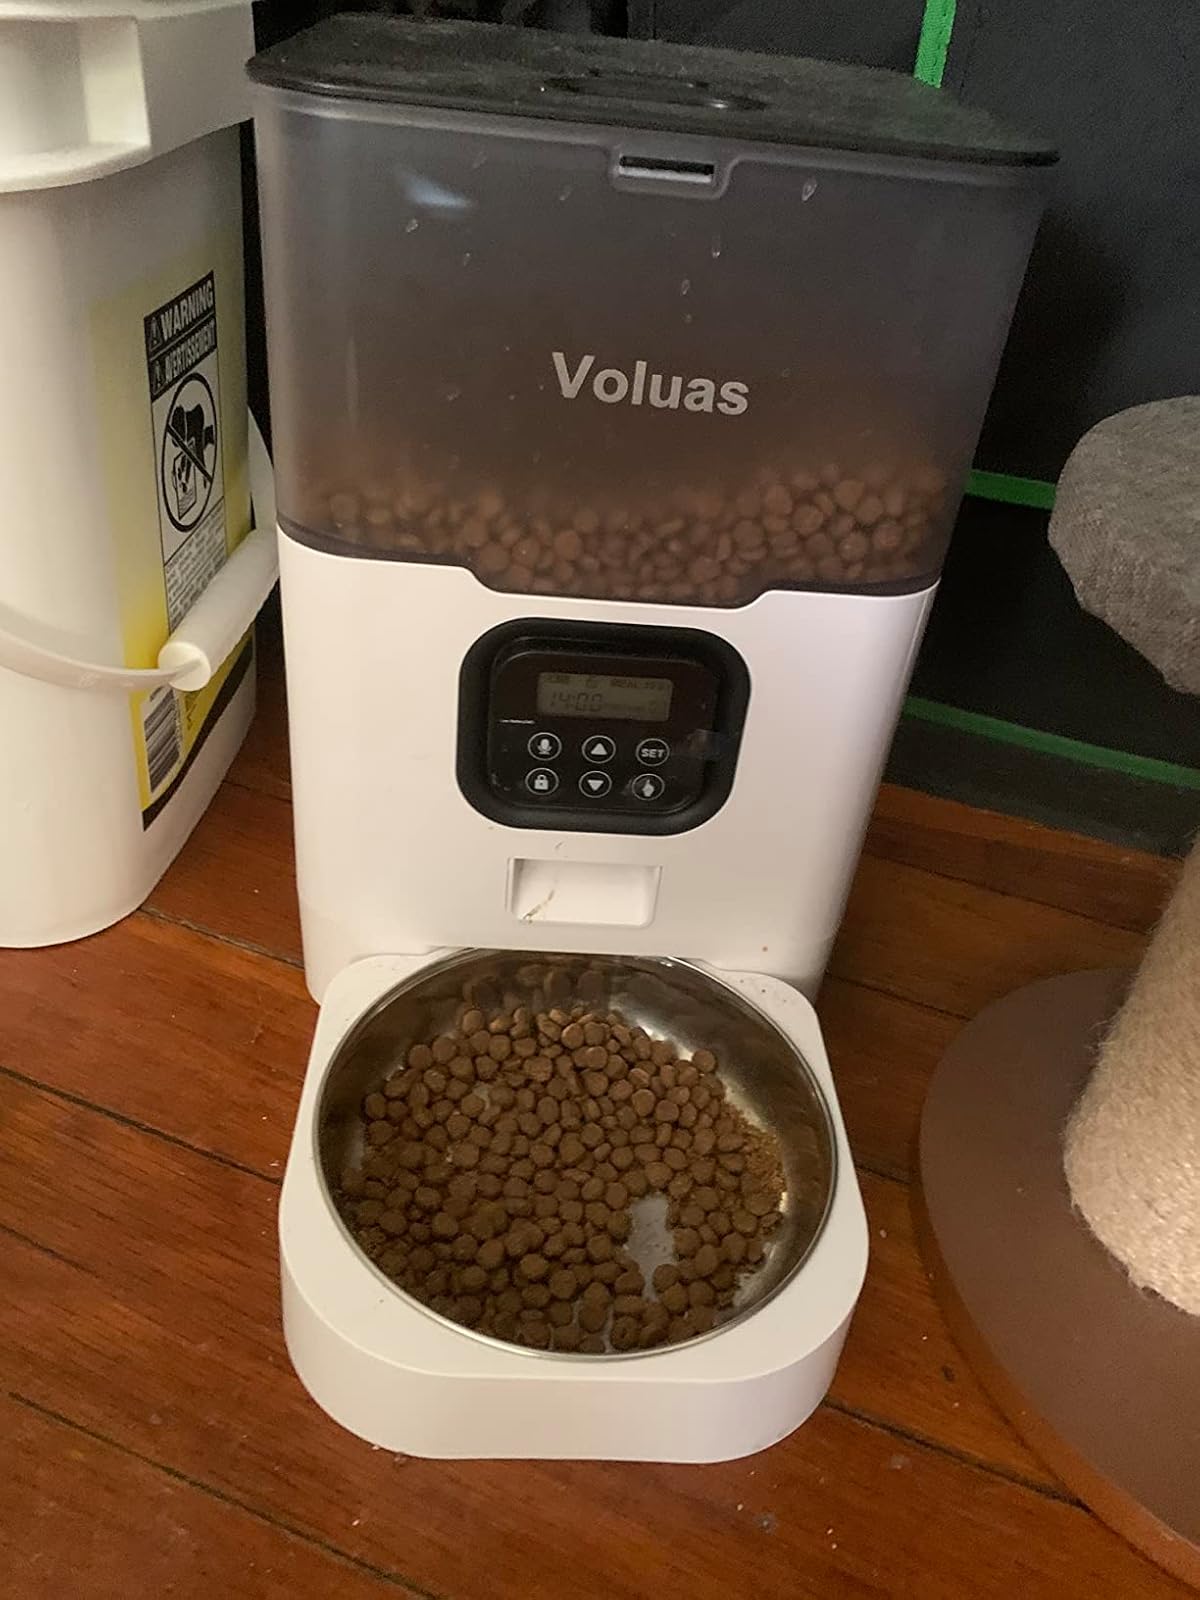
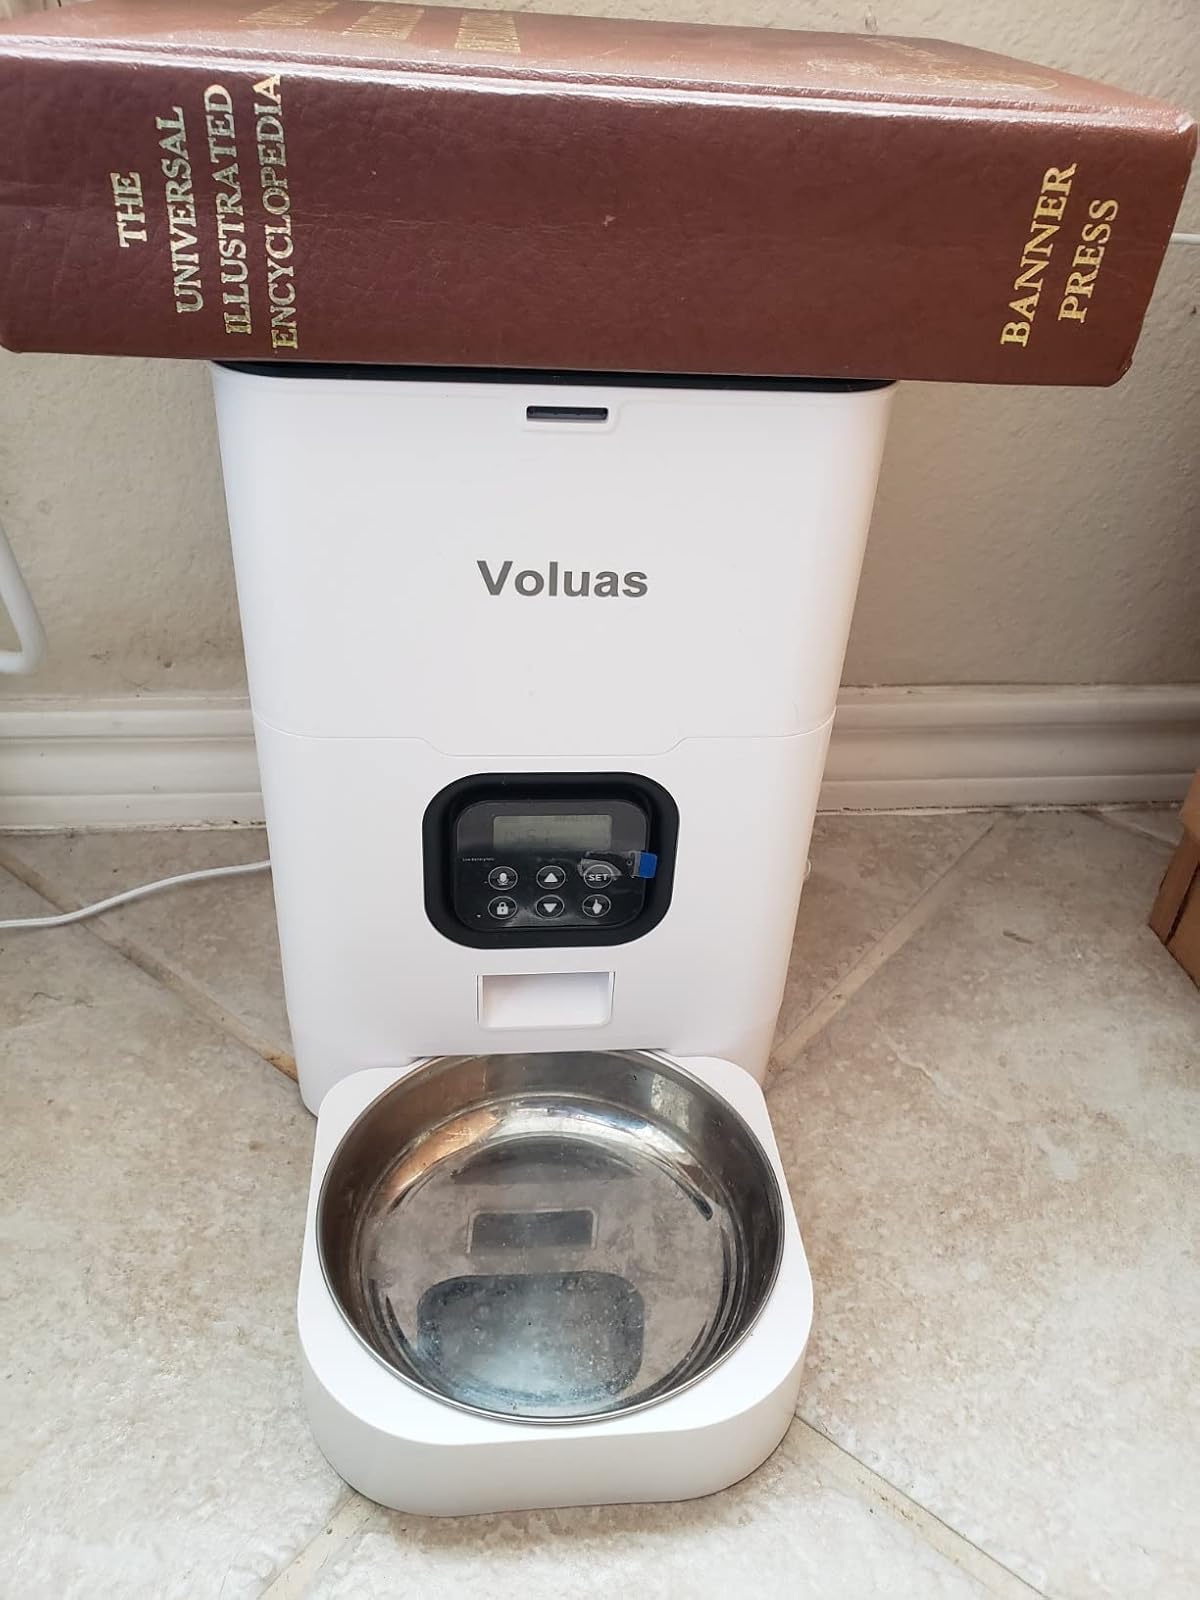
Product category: items_feeder
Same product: no